Sara Gil

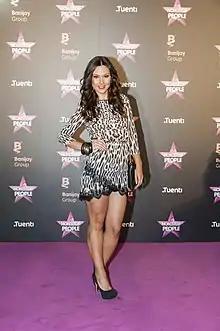

Sara was born in Talavera de la Reina (Castilla-La Mancha, Spain). When she was 18 years old, she was elected Miss Ciudad Real and later was chosen Miss Castilla-La Mancha and Linda de España. In 2003, Sara reached the final of Miss Spain. Between 2003 and 2004, she worked as a model.